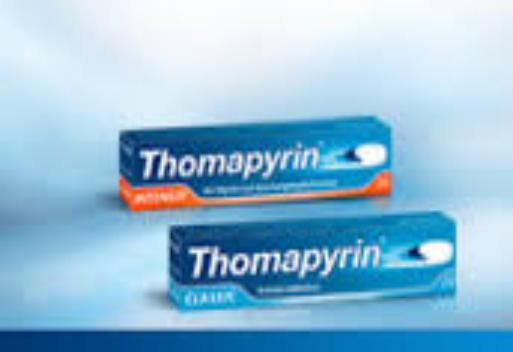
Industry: Medical